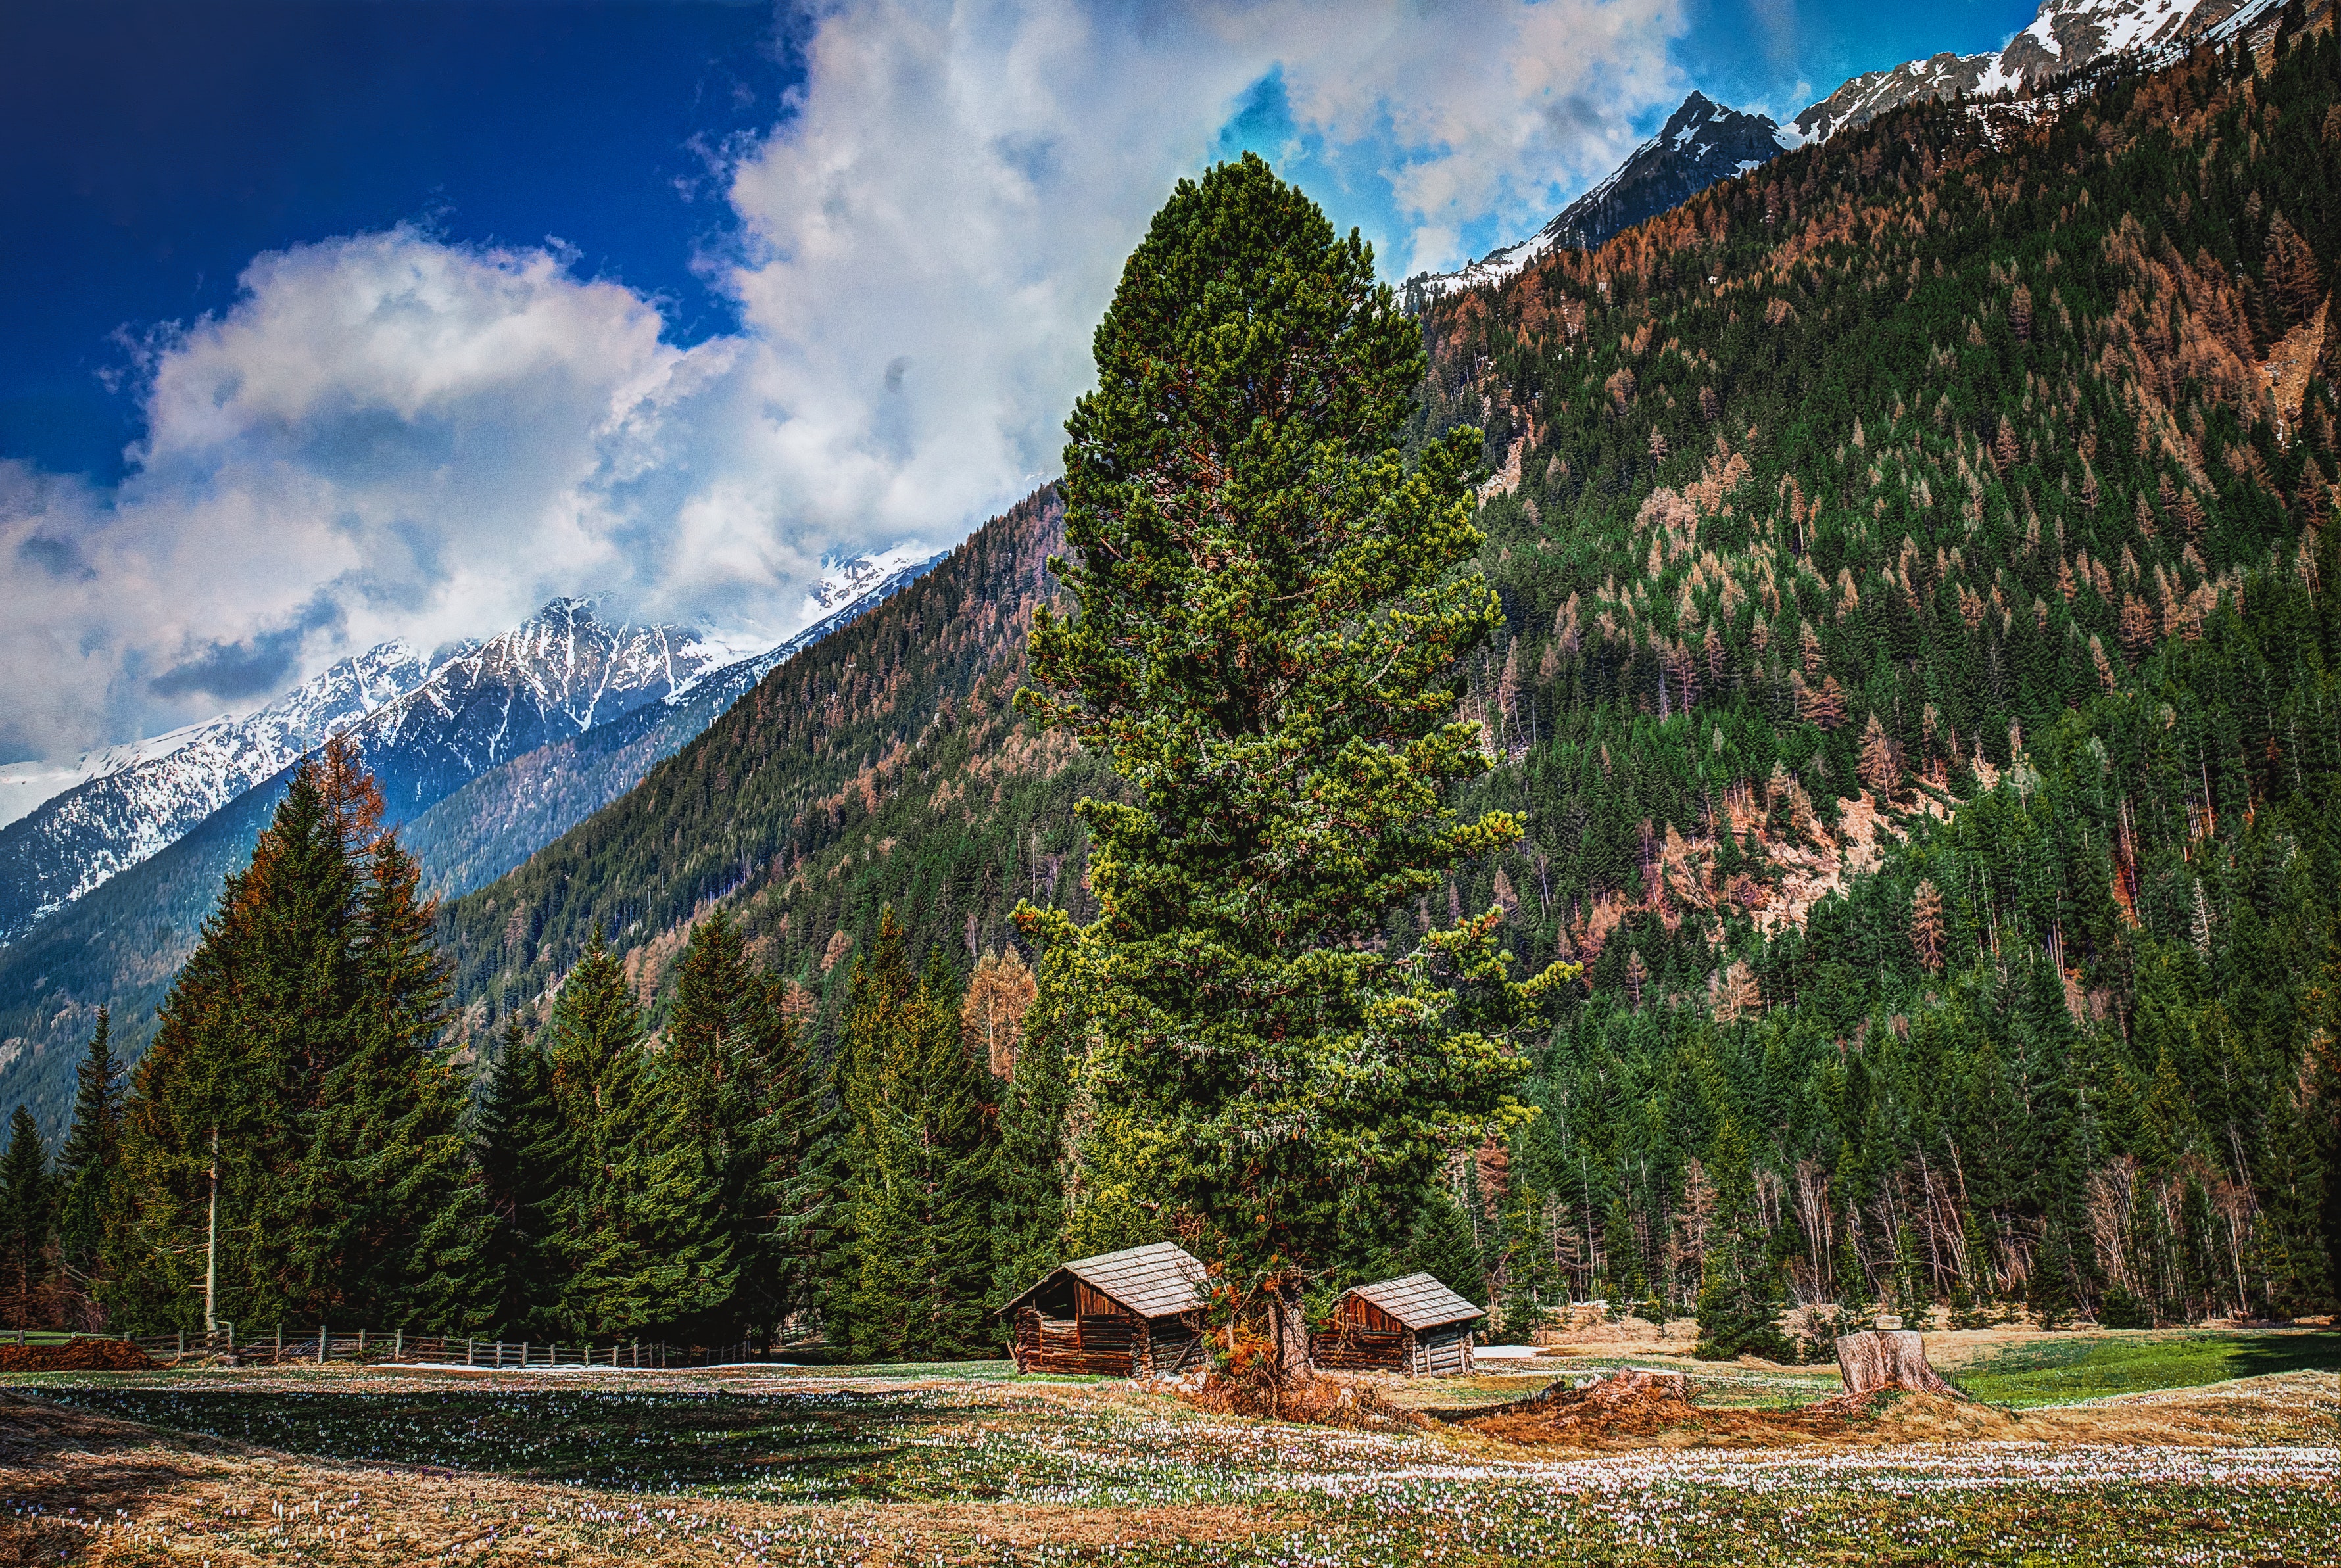
mountainous landforms, mountain, nature, wilderness, Larix lyalliiSubalpine Larch, tree, natural landscape, sky, mountain range, natural environment, cloud, alps, forest, biome, nature reserve, hill, national park, ridge, valley, woody plant, larch, highland, landscape, conifer, plant, rock, pine family, geology, road, wildlife, spruce fir forest, pine, American larch, meadow, mountain pass, Bigtree, hill station, terrain, autumn, river, temperate coniferous forest, tropical and subtropical coniferous forests, fell, vacation, massif, summit, snow, lake, meteorological phenomenon, woodland, park, fir, red pine